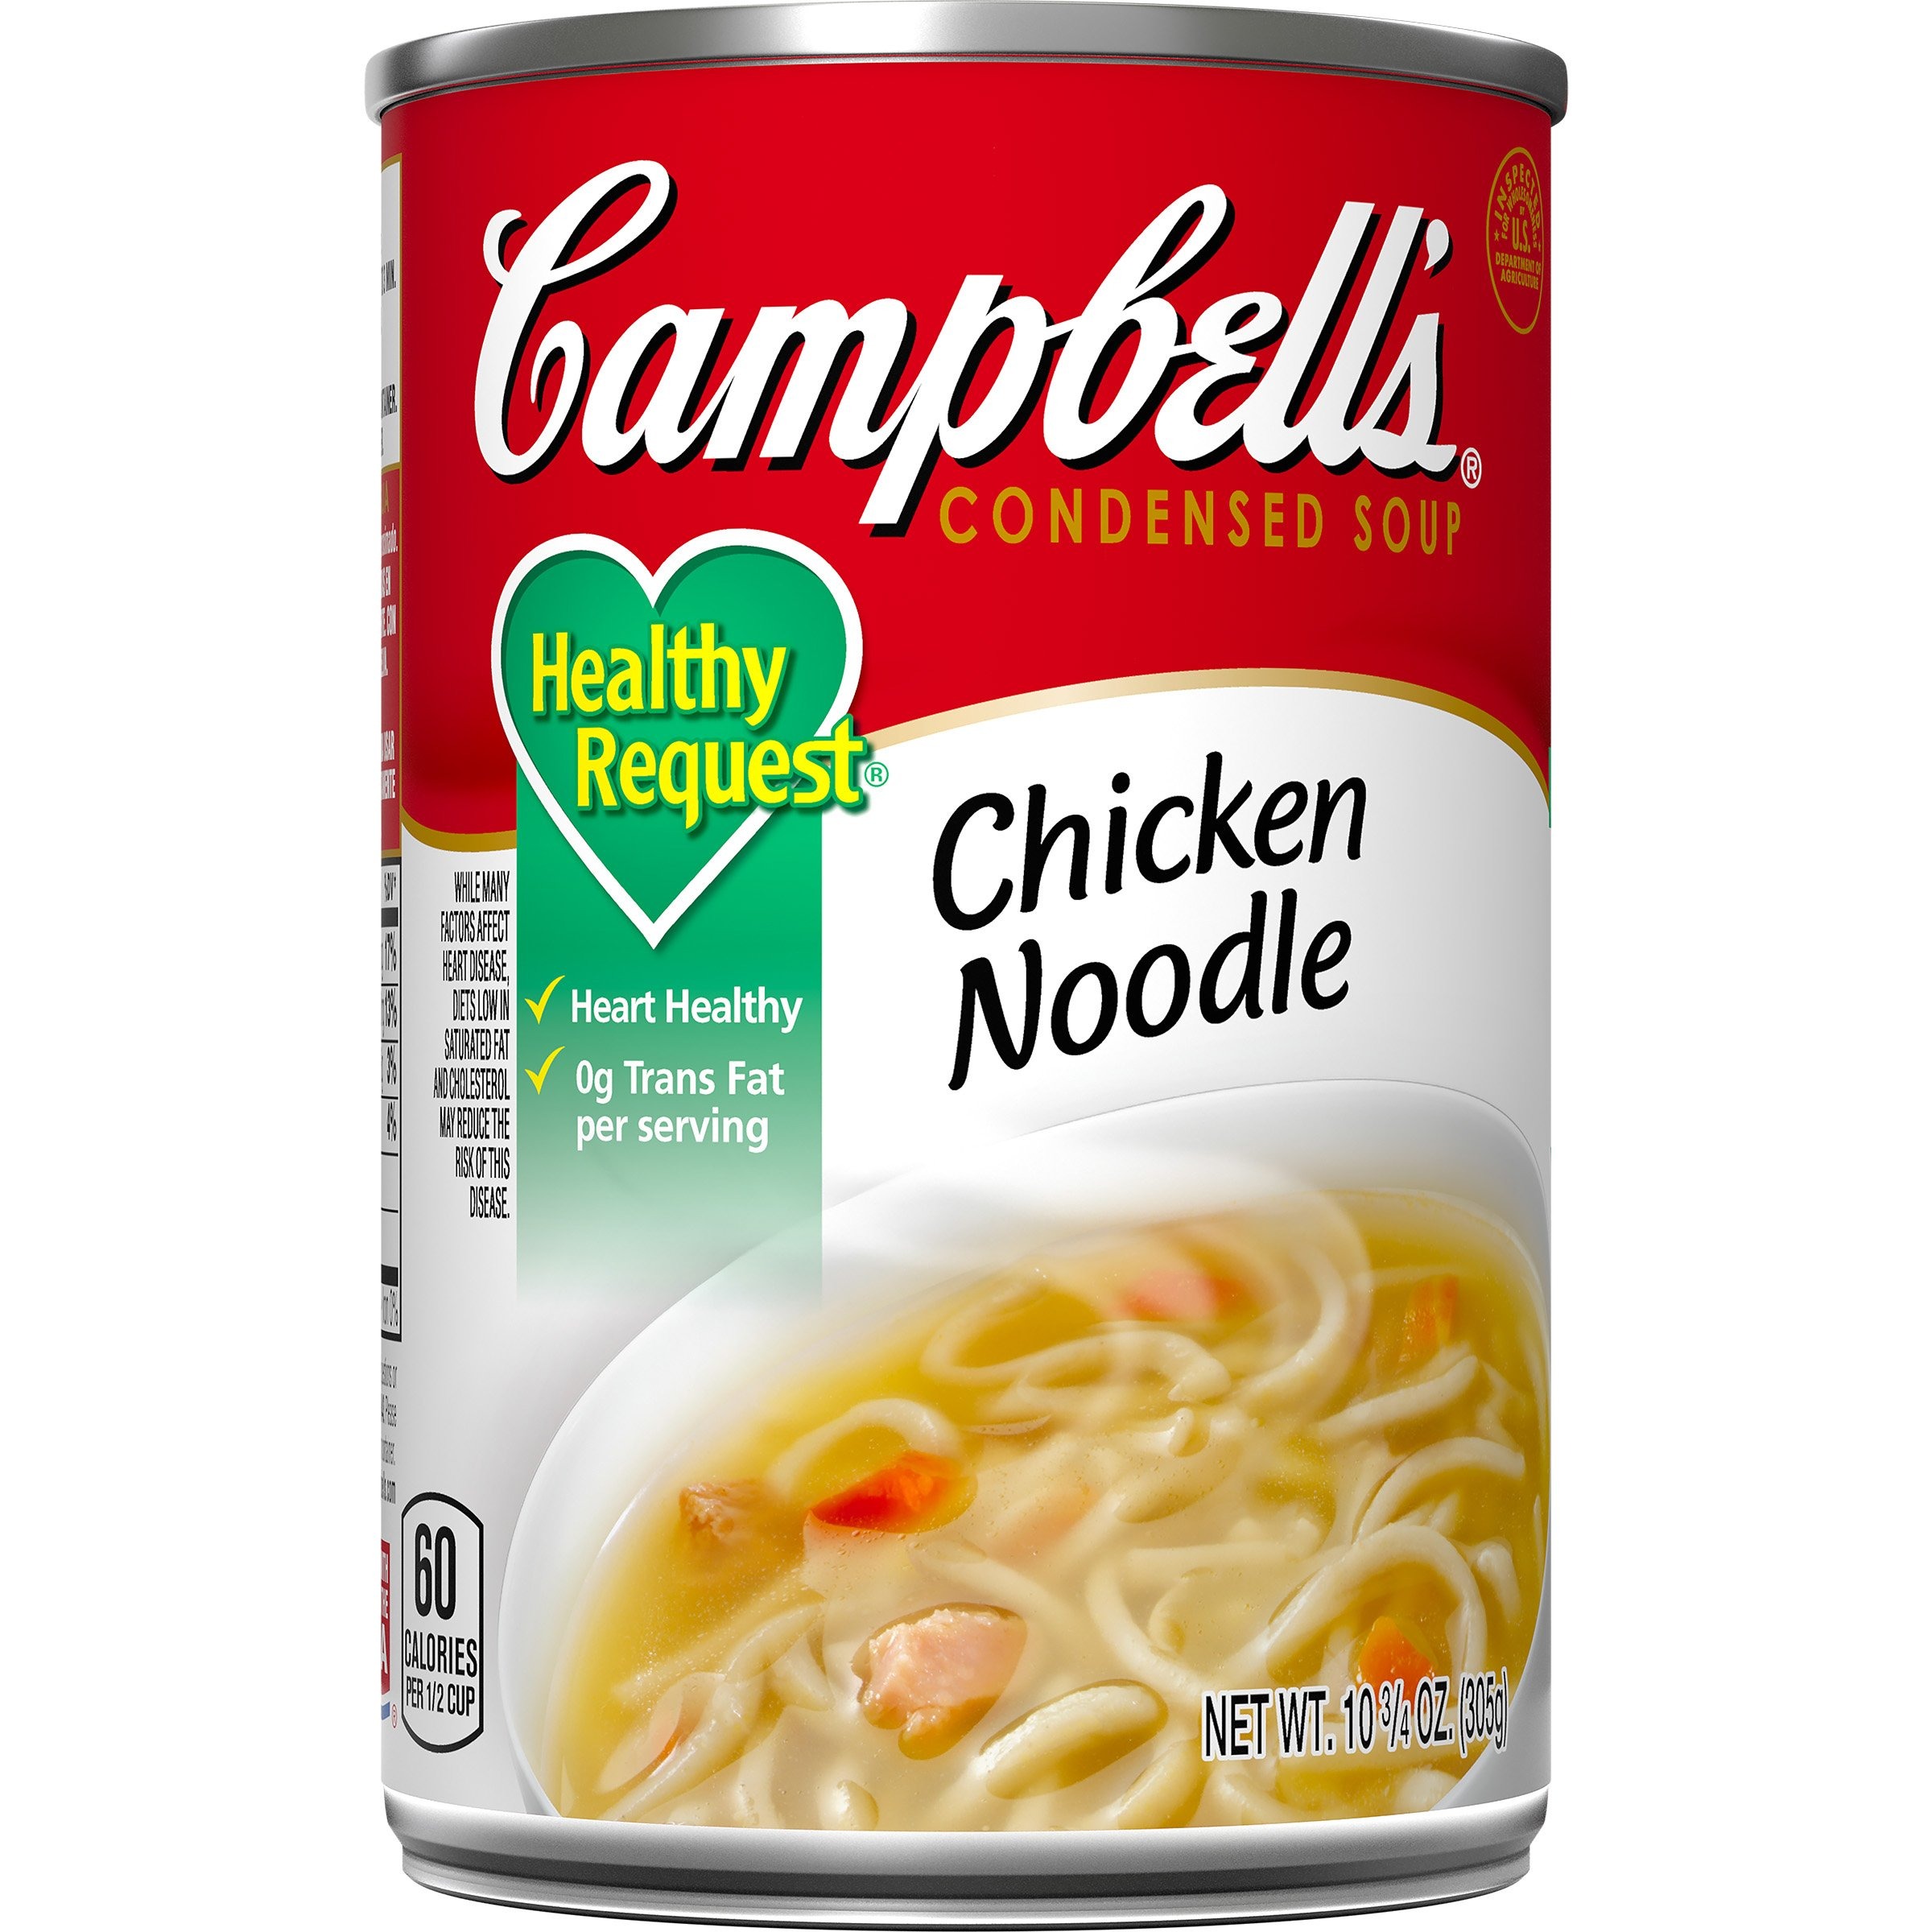
Item Name: Campbell's Healthy Request Condensed Soup, Chicken Noodle, 10.75 Ounce (Pack of 24)
Bullet Point 1: Made with a delicious, low-fat blend of seasoned chicken broth, enriched egg noodles and tender chicken meat
Bullet Point 2: Heart healthy
Bullet Point 3: 0 grams of Trans Fat per serving, low in Saturated Fat and Cholesterol
Bullet Point 4: Good source of Vitamin A
Bullet Point 5: M'm! M'm! Good!…For Your Heart
Value: 258.0
Unit: ounce

Price: 1.97